Rümlang

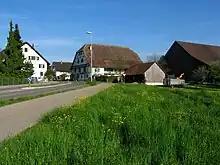
"Katzenrüti" in Rümlang

Rümlang has an area of . Of this area, 51.6% is used for agricultural purposes, while 22.8% is forested. Of the rest of the land, 23.9% is settled (buildings or roads) and the remainder (1.7%) is non-productive (rivers, glaciers or mountains).